Macquarie University

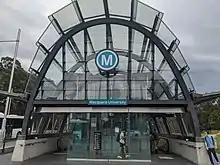
Macquarie University station

Macquarie University has two residential colleges on its campus, Dunmore Lang College and Robert Menzies College, both founded in 1972. The colleges both offer academic support as well as a range of social and sporting activities in a communal environment.